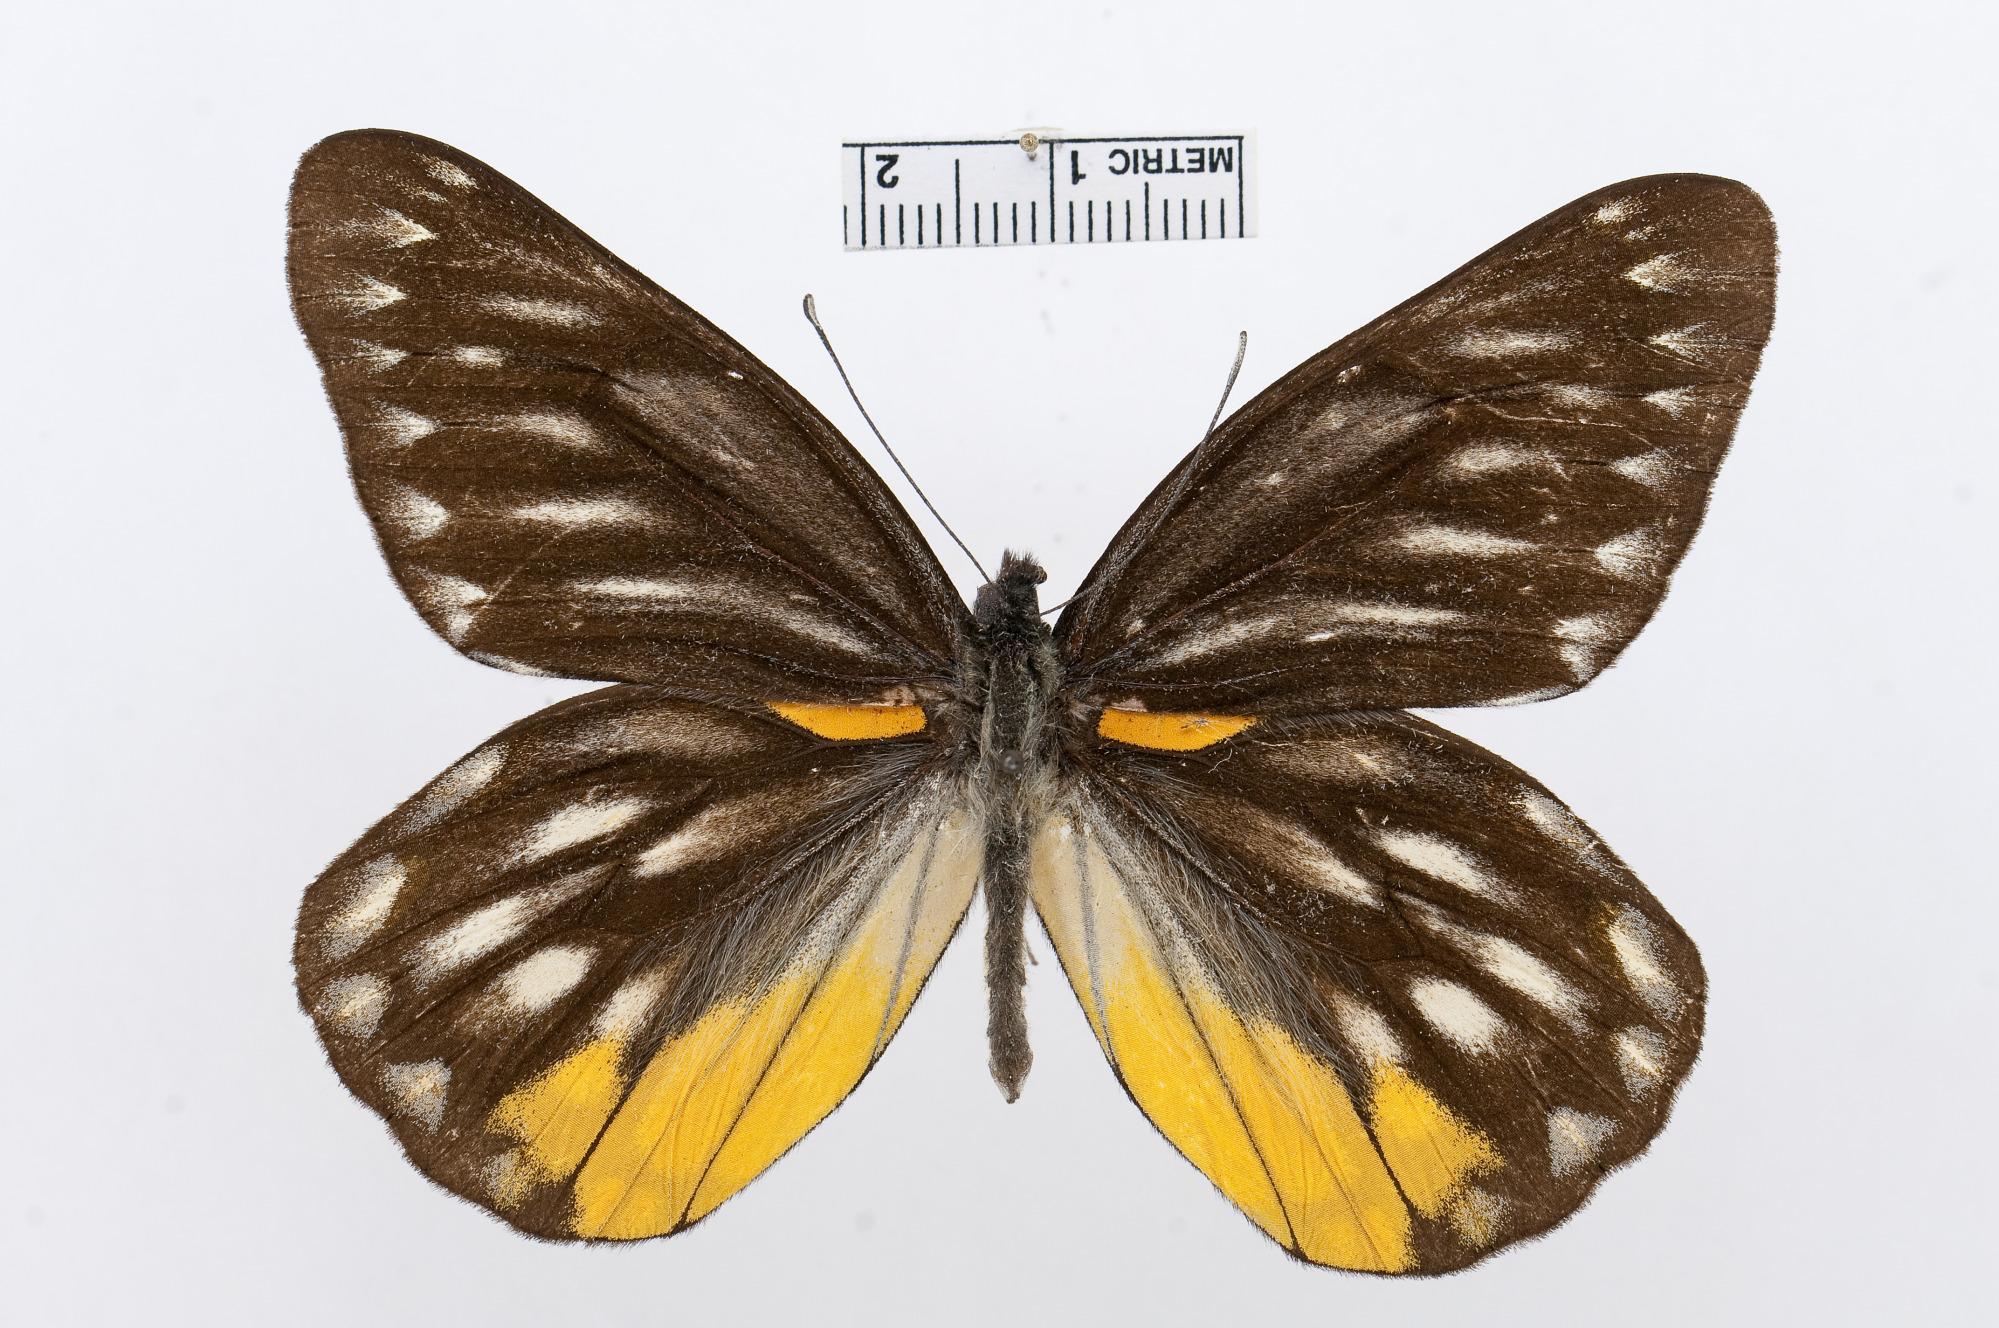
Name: Delias wilemani
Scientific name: Delias wilemani
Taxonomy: Animalia, Arthropoda, Hexapoda, Insecta, Lepidoptera, Pieridae, Pierinae